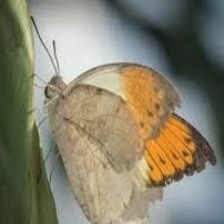
Species: MESTRA